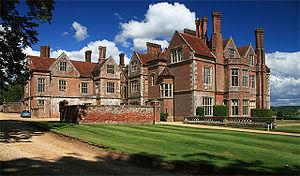
Cette liste des musées du Hampshire, Angleterre contient des musées qui sont définis dans ce contexte comme des institutions qui recueillent et soignent des objets d'intérêt culturel, artistique, scientifique ou historique. leurs collections ou expositions connexes disponibles pour la consultation publique. Sont également inclus les galeries d'art à but non lucratif et les galeries d'art universitaires. Les musées virtuels ne sont pas inclus.
La cheminée est le conduit, construit en dur, qui véhicule et confine les fumées, la vapeur d'eau, les autres gaz de combustion, éventuellement toxiques, d'un quelconque foyer, ouvert ou fermé, brûlant, afin de les évacuer ou, plus rarement, de les traiter. Le terme « cheminée » désigne également, par métonymie, l'âtre, le foyer.